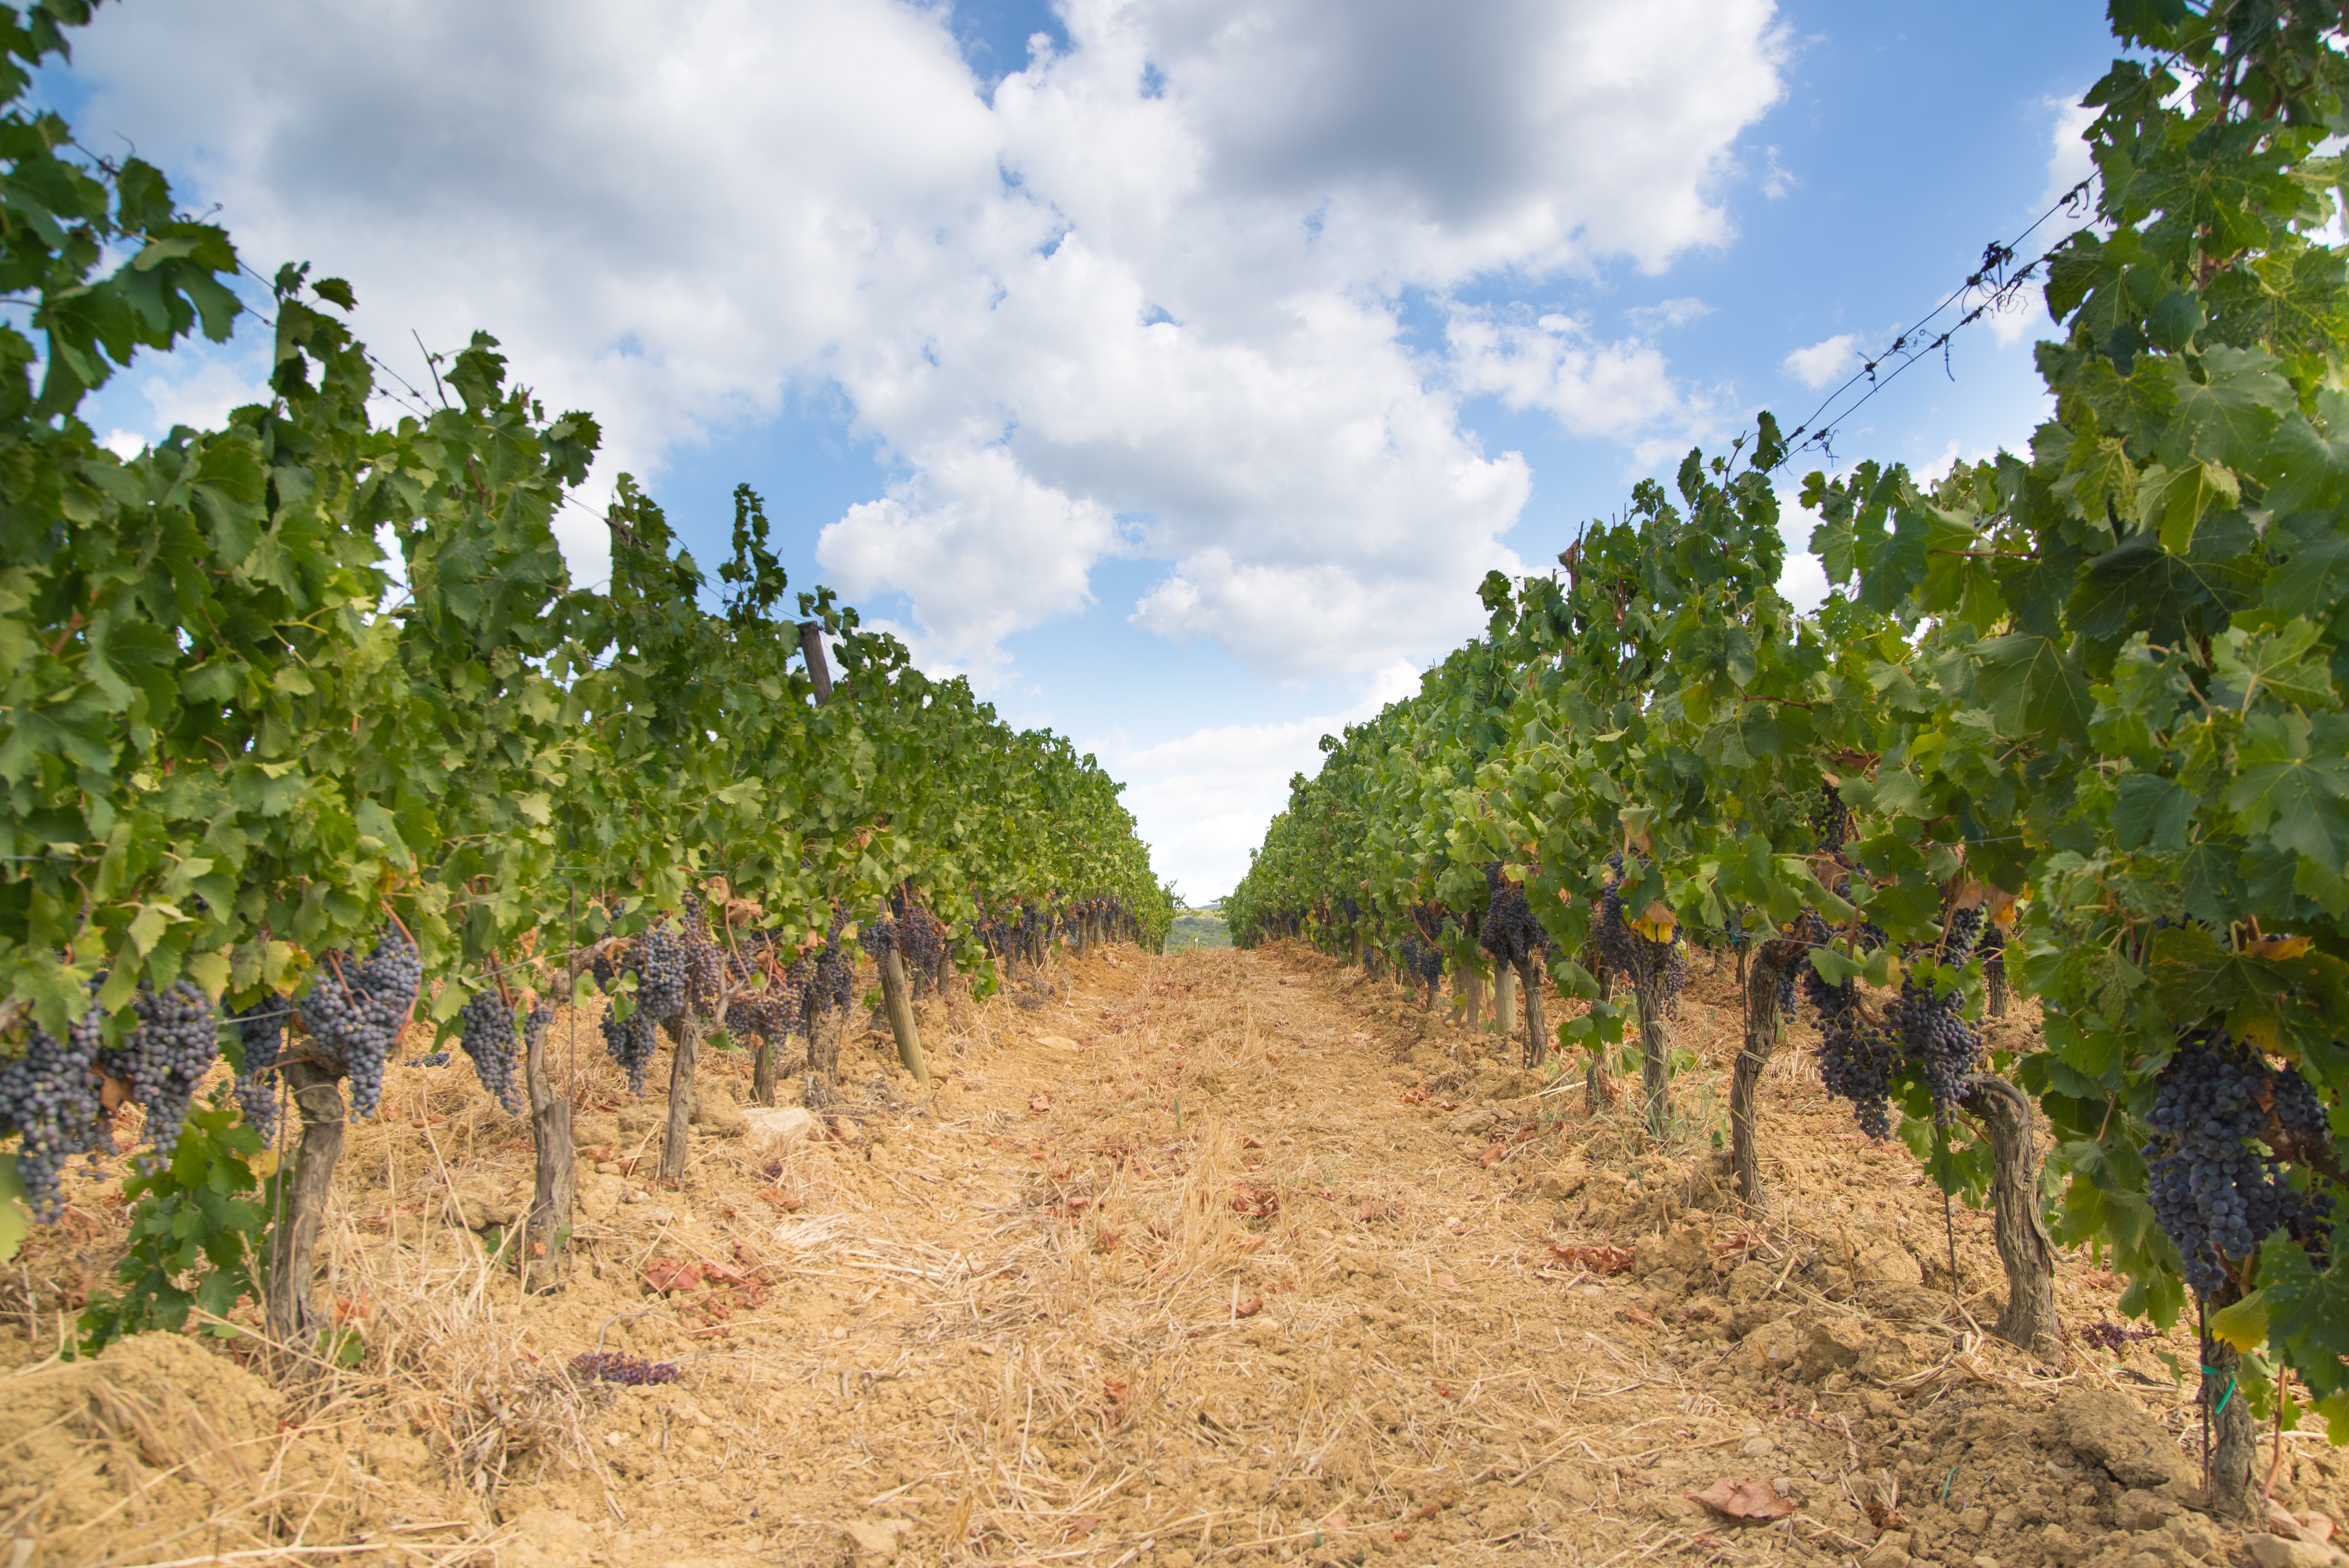
landscape, tree, nature, growth, vine, vineyard, wine, field, farm, fruit, countryside, summer, idyllic, rural, food, green, harvest, produce, crop, natural, fresh, soil, italy, agriculture, grapevine, grapes, growing, plantation, winery, chardonnay, rural area